Yitzchak Abadi

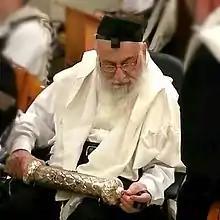
Holding his Megilla on Purim 2013

Owing to his prominence as a posek, Rabbi Abadi is asked the most difficult questions, in which he issued a number of innovative and controversial decisions. For instance, his ruling that permits writing a sefer torah through a silk screen process, and a more recent ruling that wigs made with Indian hair may be used. Rav Abadi also composed a short version of Birkat Hamazon based on the Rambam and other Rishonim, if it is difficult for one to say the full version that is customary, one may say this version, even initially as a first choice.